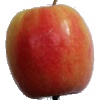
Label: apple_pink_lady